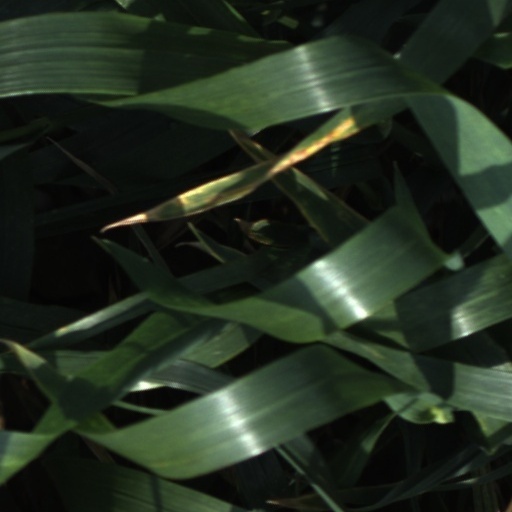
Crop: wheat